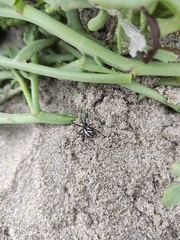
Species: Lactrodectus_hesperus